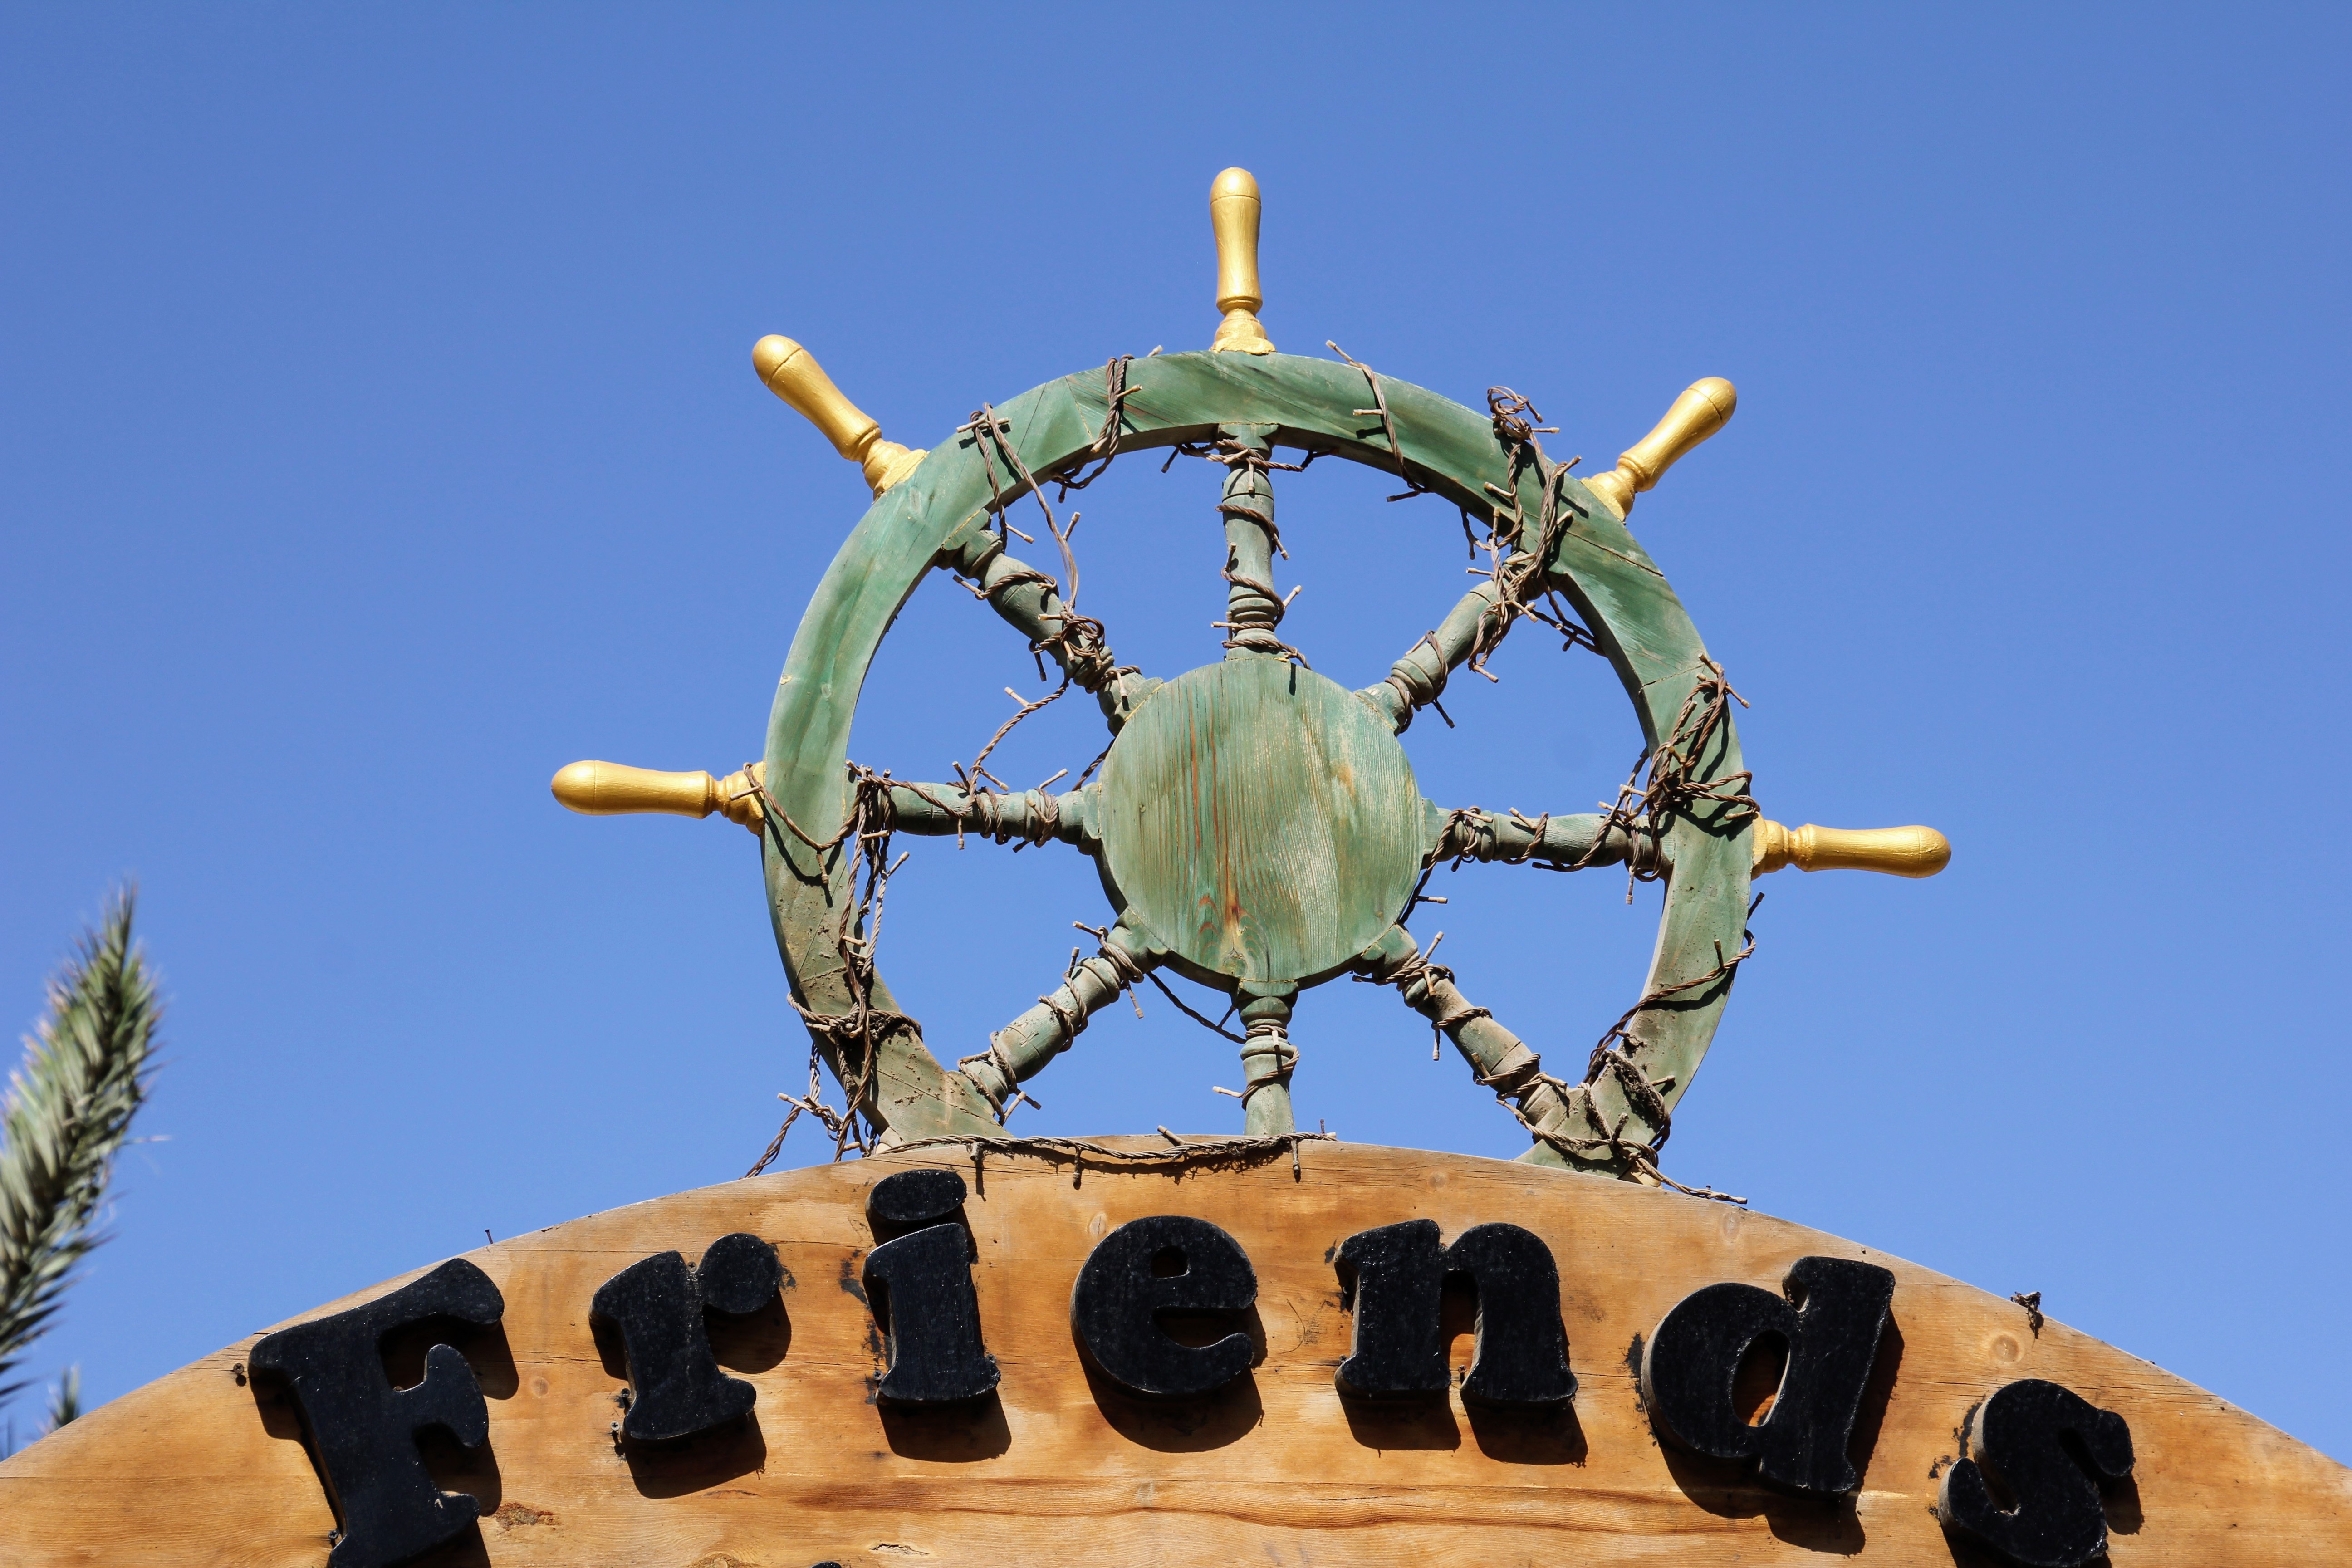
tree, plant, sky, isolated, ship, landmark, steering wheel, friends, wallpaper, control, dome, backgrounds, seafaring, free image